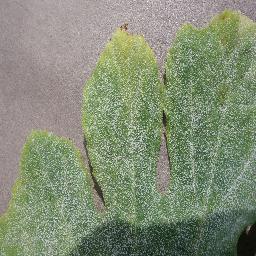
Label: Squash___Powdery_mildew